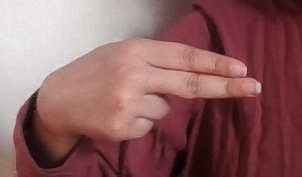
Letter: ain